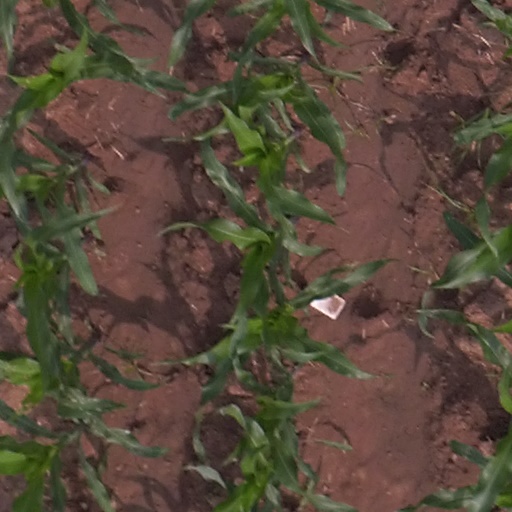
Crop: maize; corn